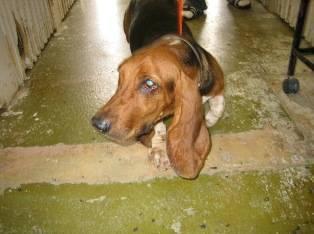
dog